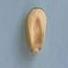
Maize quality: Bad